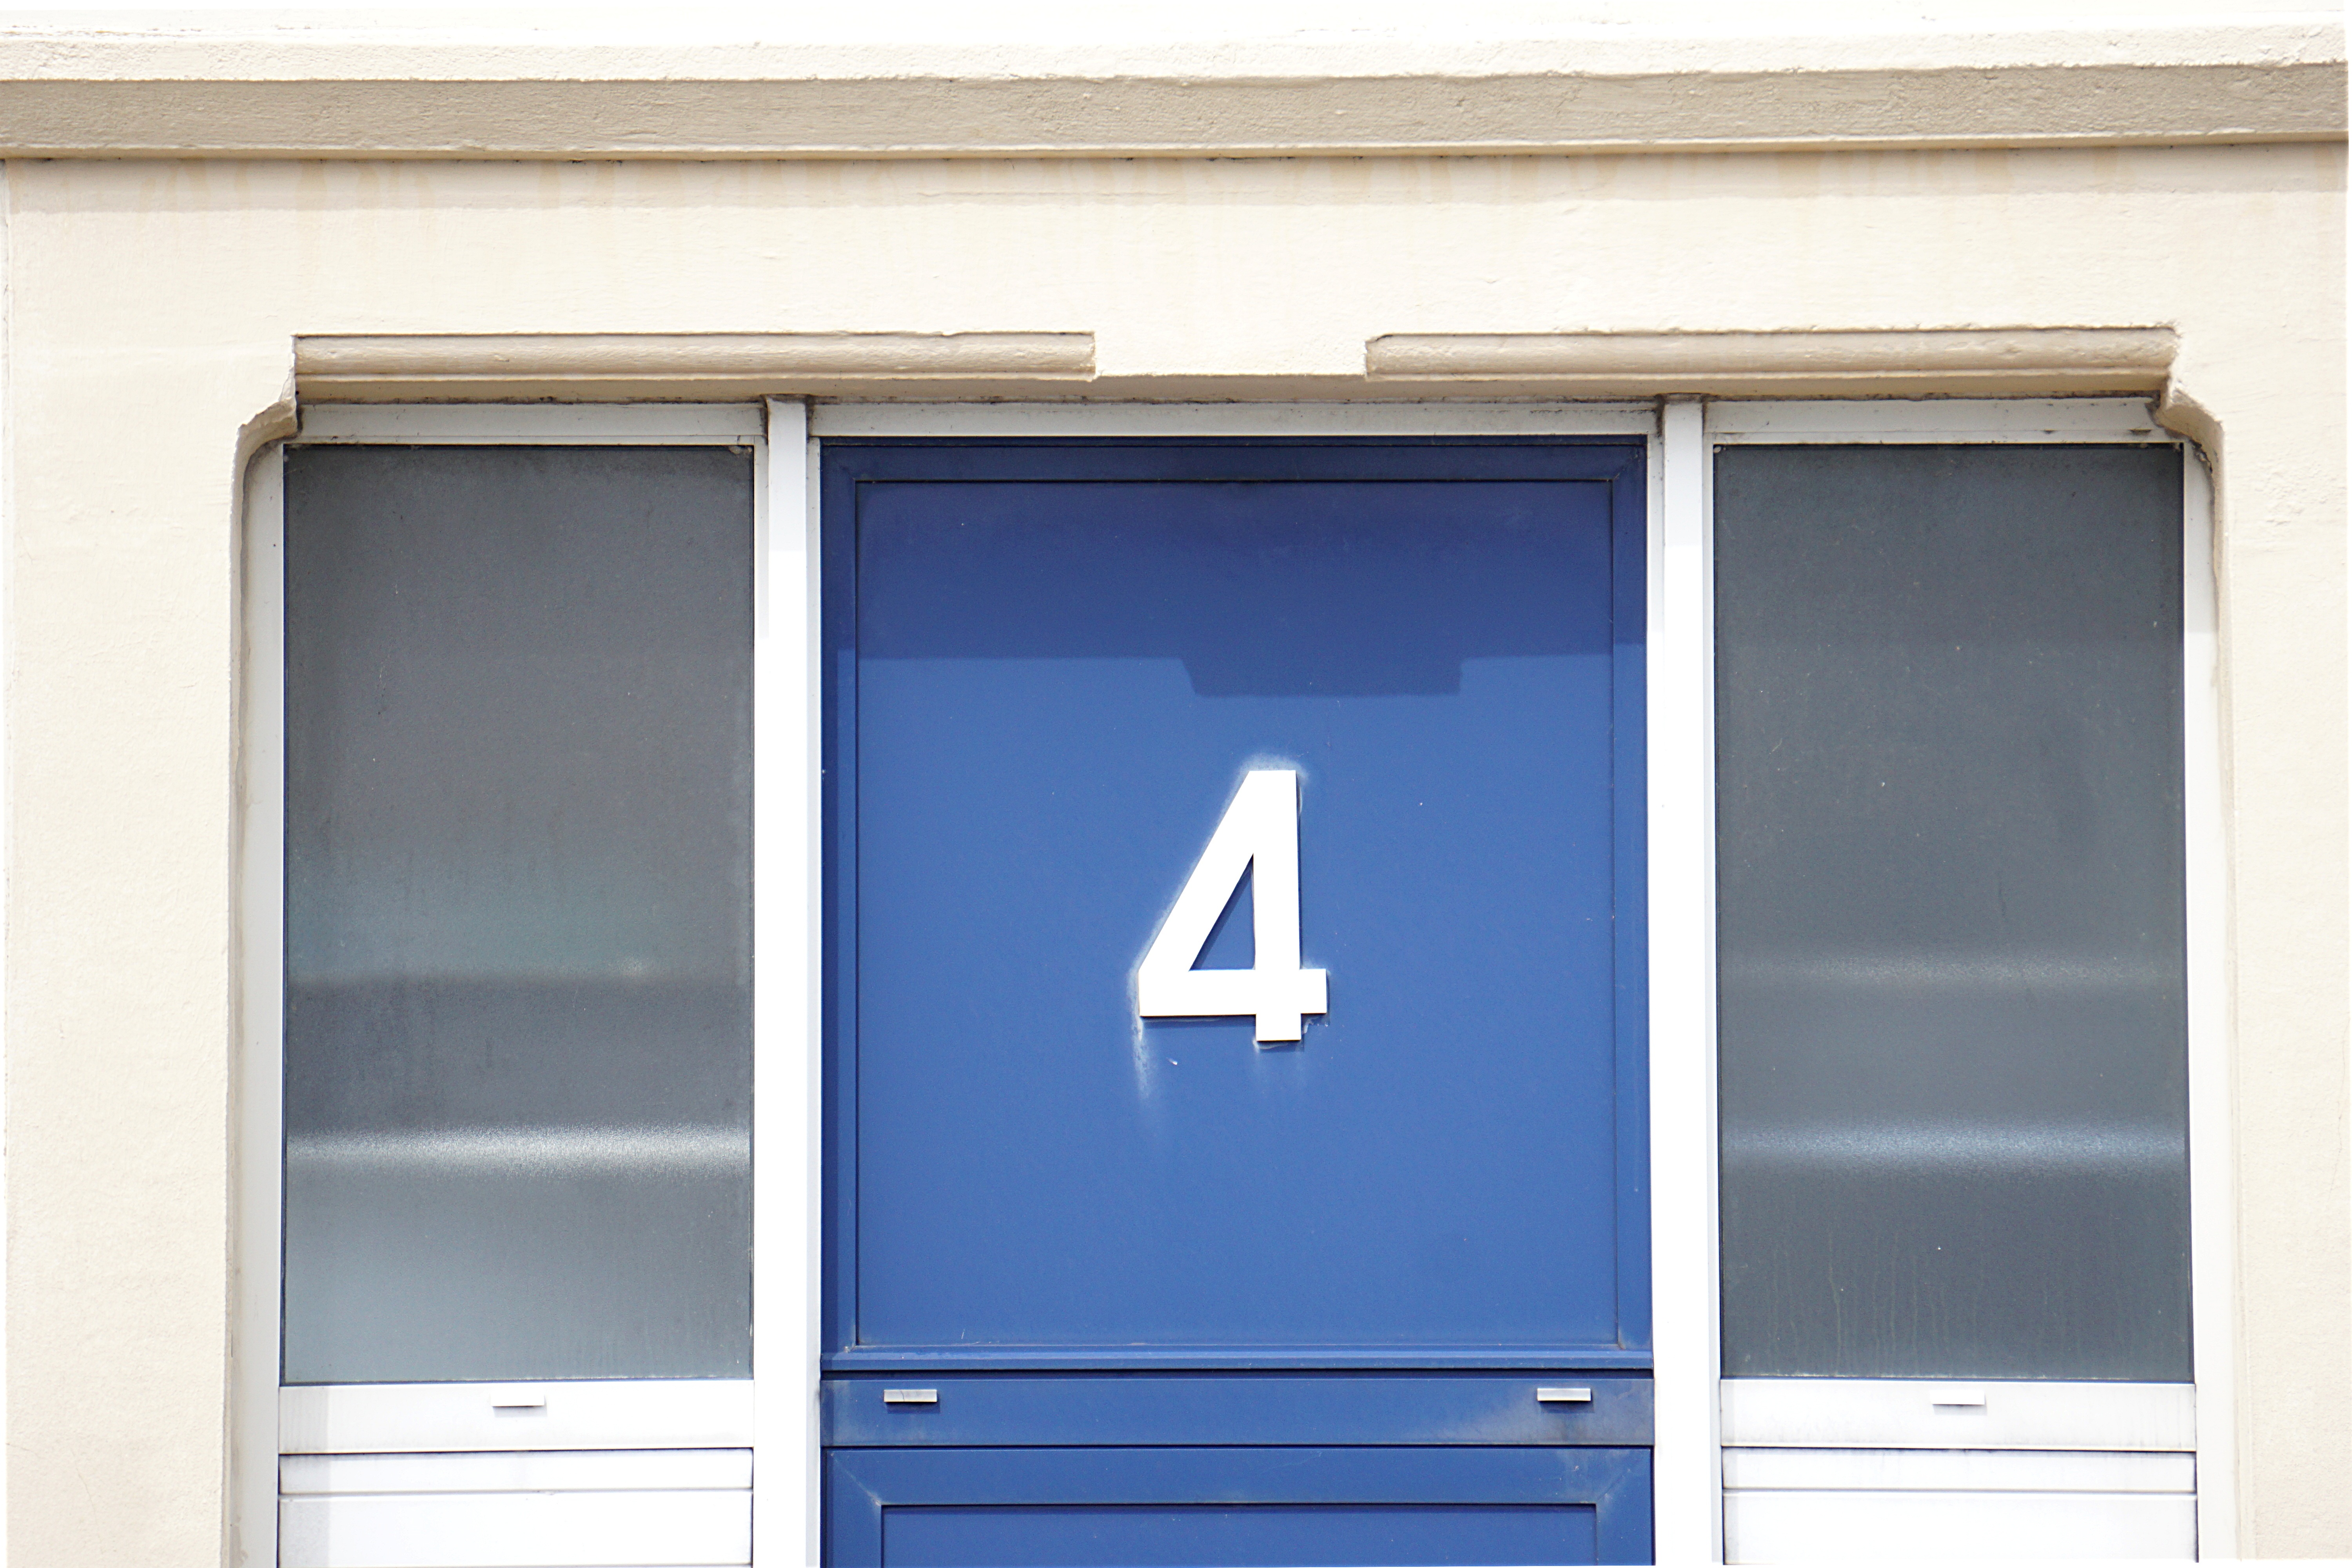
wood, house, window, number, city, urban, wall, facade, blue, furniture, room, door, interior design, front door, wooden door, entry, window covering, sash window